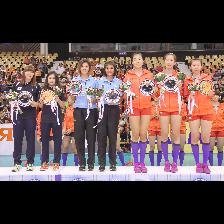
Label: Human